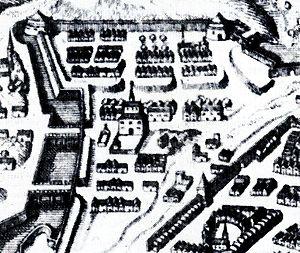
L’histoire des Juifs en Italie, la plus ancienne communauté juive d'Europe occidentale, remonterait à la révolte des Maccabées. Leur présence devient significative en -63 et ils prospèrent sous l'Empire romain, en dépit de quelques heurts liés à l'attachement des Juifs à leur foi ancestrale et cela, malgré la possible assimilation par les Romains des chrétiens à des Juifs révolutionnaires, jusqu'à l'établissement de l'Empire chrétien.